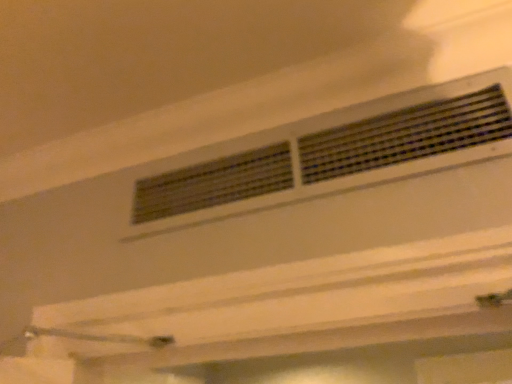
Question: Locate the metallic silver air conditioning at center in the image.
Answer: [(0.643, 0.398)]